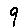
Label: 9